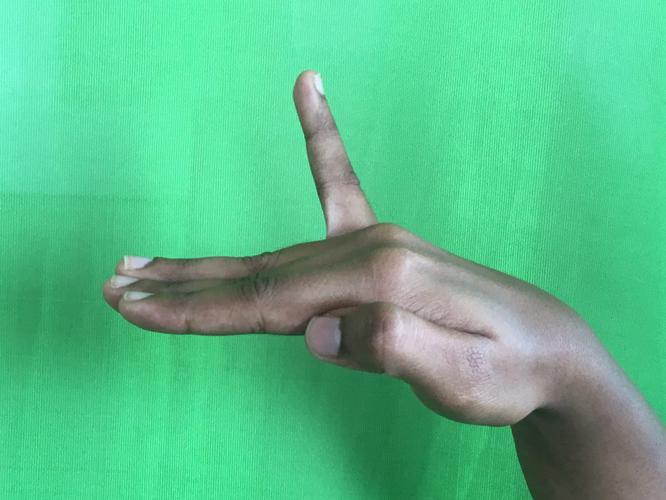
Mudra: Hamsapaksha
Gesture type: double_hand